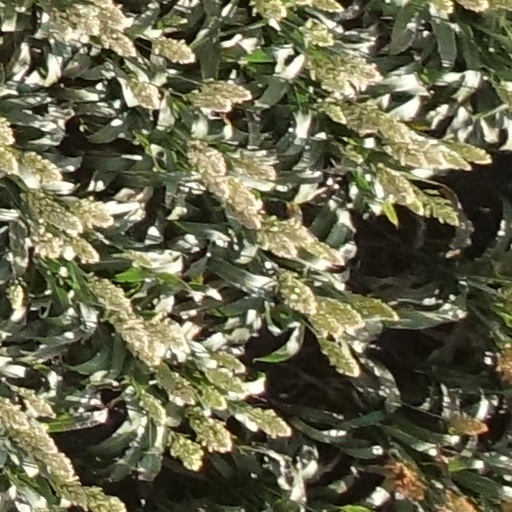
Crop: sorghum